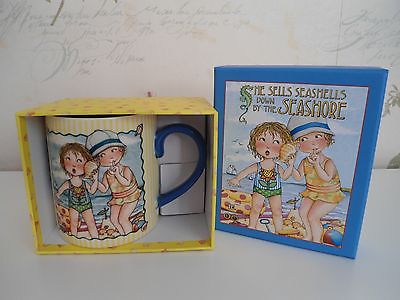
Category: mug